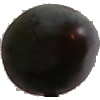
Label: Plum 3